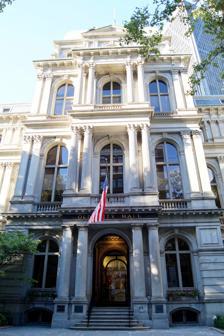
Building: Old City Hall (Boston)
Country: United States of America
Year built: 1865
United States historic place Old City Hall U.S. National Register of Historic Places U.S. National Historic Landmark Old City Hall in 2024 Show map of Boston Show map of Massachusetts Location 45 School Street Boston , Massachusetts , U.S. Coordinates 42°21′29.20″N 71°3′33.59″W / 42.3581111°N 71.0593306°W / 42.3581111; -71.0593306 Built 1862–1865 Architect G. J. F. Bryant , A. D. Gilman Architectural style Second Empire NRHP reference No. 70000687 Significant dates Added to NRHP December 30, 1970 Designated NHL December 30, 1970 Boston 's Old City Hall was home to its city council from 1865 to 1969. It was one of the first buildings in the French Second Empire style to be built in the United States. After the building's completion, the Second Empire style was used extensively elsewhere in Boston and for many public buildings in the United States, including the Eisenhower Executive Office Building in Washington, D.C. , Providence City Hall in Providence , Baltimore City Hall in Baltimore , and Philadelphia City Hall in Philadelphia . The building's architects were Gridley James Fox Bryant and Arthur Gilman . History Boston City Hall habituées, c. 1910 Statue of Benjamin Franklin Old City Hall, built between 1862 and 1865, is located at 45 School Street , along the Freedom Trail between the Old South Meeting House and King's Chapel . The Boston Latin School operated on the site from 1704 to 1748, and on the same street until 1844. Also on the site, the Suffolk County Courthouse was erected in 1810 and converted to Boston's second city hall in 1841, being replaced by the current building twenty-four years later. Thirty-eight Boston mayors , including John F. Fitzgerald , Maurice J. Tobin , and James Michael Curley , served their terms of office on School Street at this site over a period of 128 years. With the move to the current Boston City Hall in 1969, Old City Hall was converted over the next two years to serve other functions – an early and successful example of adaptive reuse . The Boston-based nonprofit developer Architectural Heritage Foundation, Inc. (now AHF Boston) and the architecture firm Anderson Notter Associates completed the adaptive use and renovation. AHF Boston subsequently managed the property for fifty years. It was listed on the National Register of Historic Places and was designated a U.S. National Historic Landmark in 1970. Points of architectural interest The granite exterior characterized by ornamented columns, the mansard roof, and the projecting central bay The massive front doors, unusual in the use of different wood, as well as the inlay of the marble circle in each door The murals in the building entrances on School Street and Court Square illustrating the history of both the building and the site The marble plaque in the first floor lobby commemorating the laying of the cornerstone in 1862 by Mayor Joseph Wightman and the dedication of the building in 1865 by Mayor Frederic W. Lincoln Jr. The hopscotch in the School Street sidewalk recognizing this as the site of the Boston Latin School The statues in the courtyard: Benjamin Franklin , who attended school on this site. Scenes of Franklin's accomplishments appear in bas-relief on the square pedestal of the statue. The statue (1856) was the first portrait statue to be erected in Boston. Franklin is depicted as he would actually appear, rather than draped in toga, cloak, or classical attire. The statue was designed by Richard Saltonstall Greenough , as are two of the bas-reliefs. Josiah Quincy III , Boston's second mayor; the statue (1879) was designed by Thomas Ball . A donkey , signifying the Democratic Party , with two bronze footprints in front of it labeled "stand in opposition" and a plaque explaining the origin of the donkey as the party's symbol. Old City Hall today In 2017, Synergy Investments purchased Old City Hall for $30.1 million from AHF Boston. With more than 83,000 square feet (7,700 m 2 ) of real estate, it now houses a number of businesses, organizations, and a Ruth's Chris Steak House , Welch & Forbes, Underscore VC, McLane Middleton, Kaymbu and many more, though its most famous tenant, the upscale French restaurant Maison Robert , closed in 2004. Mayors who served in Old City Hall Frederic W. Lincoln Jr. (1863–1866) Otis Norcross (1867–1868) Nathaniel B. Shurtleff (1868–1871) William Gaston (1871–1872) Henry L. Pierce (1873) Leonard R. Cutter (1873) Samuel C. Cobb (1874–1876) Frederick O. Prince (1877) Henry L. Pierce (1878) Frederick O. Prince (1879–1881) Samuel A. Green (1882) Albert Palmer (1883) Augustus P. Martin (1884) Hugh O'Brien (1885–1888) Thomas N. Hart (1889–1890) Nathan Matthews Jr. (1891–1894) Edwin Upton Curtis (1895) Josiah Quincy (1896–1899) Thomas N. Hart (1900–1902) Patrick Collins (1902–1905) Daniel A. Whelton (1905–1906) John F. Fitzgerald (1906–1908, 1910–1914) George A. Hibbard (1908–1910) James M. Curley (1914–1918, 1922–1926, 1930–1934, 1946–1950) Andrew J. Peters (1918–1922) Malcolm Nichols (1926–1930) Frederick Mansfield (1934–1938) Maurice J. Tobin (1938–1945) John E. Kerrigan (1945–1946) John B. Hynes (1947, 1950–1960) John F. Collins (1960–1968) Kevin H. White (1968–1984) Gallery Old Suffolk County Courthouse and Boston's City Hall 1841 to 1865 Old City Hall, c. 1865 Old City Hall, c. 1868 in a stereograph view Courtyard and entrance, 10/2006 Boston City Council office, City Hall, 1940 James Curley at Boston City Hall, 1913 Boston City Council chambers, City Hall, c. 20th century See also Boston City Council Boston City Hall – current city hall List of mayors of Boston List of National Historic Landmarks in Boston Past Members of the Boston City Council National Register of Historic Places listings in northern Boston, Massachusetts References Notes